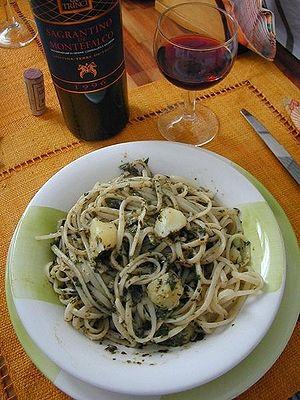
Le pesto est une préparation culinaire de Ligurie à base de basilic, de pignons de pin, de fromage, de marjolaine ou de persil, d'huile d'olive, d'ail et d'un bouillon. Le basilic employé doit être du basilico genovese.